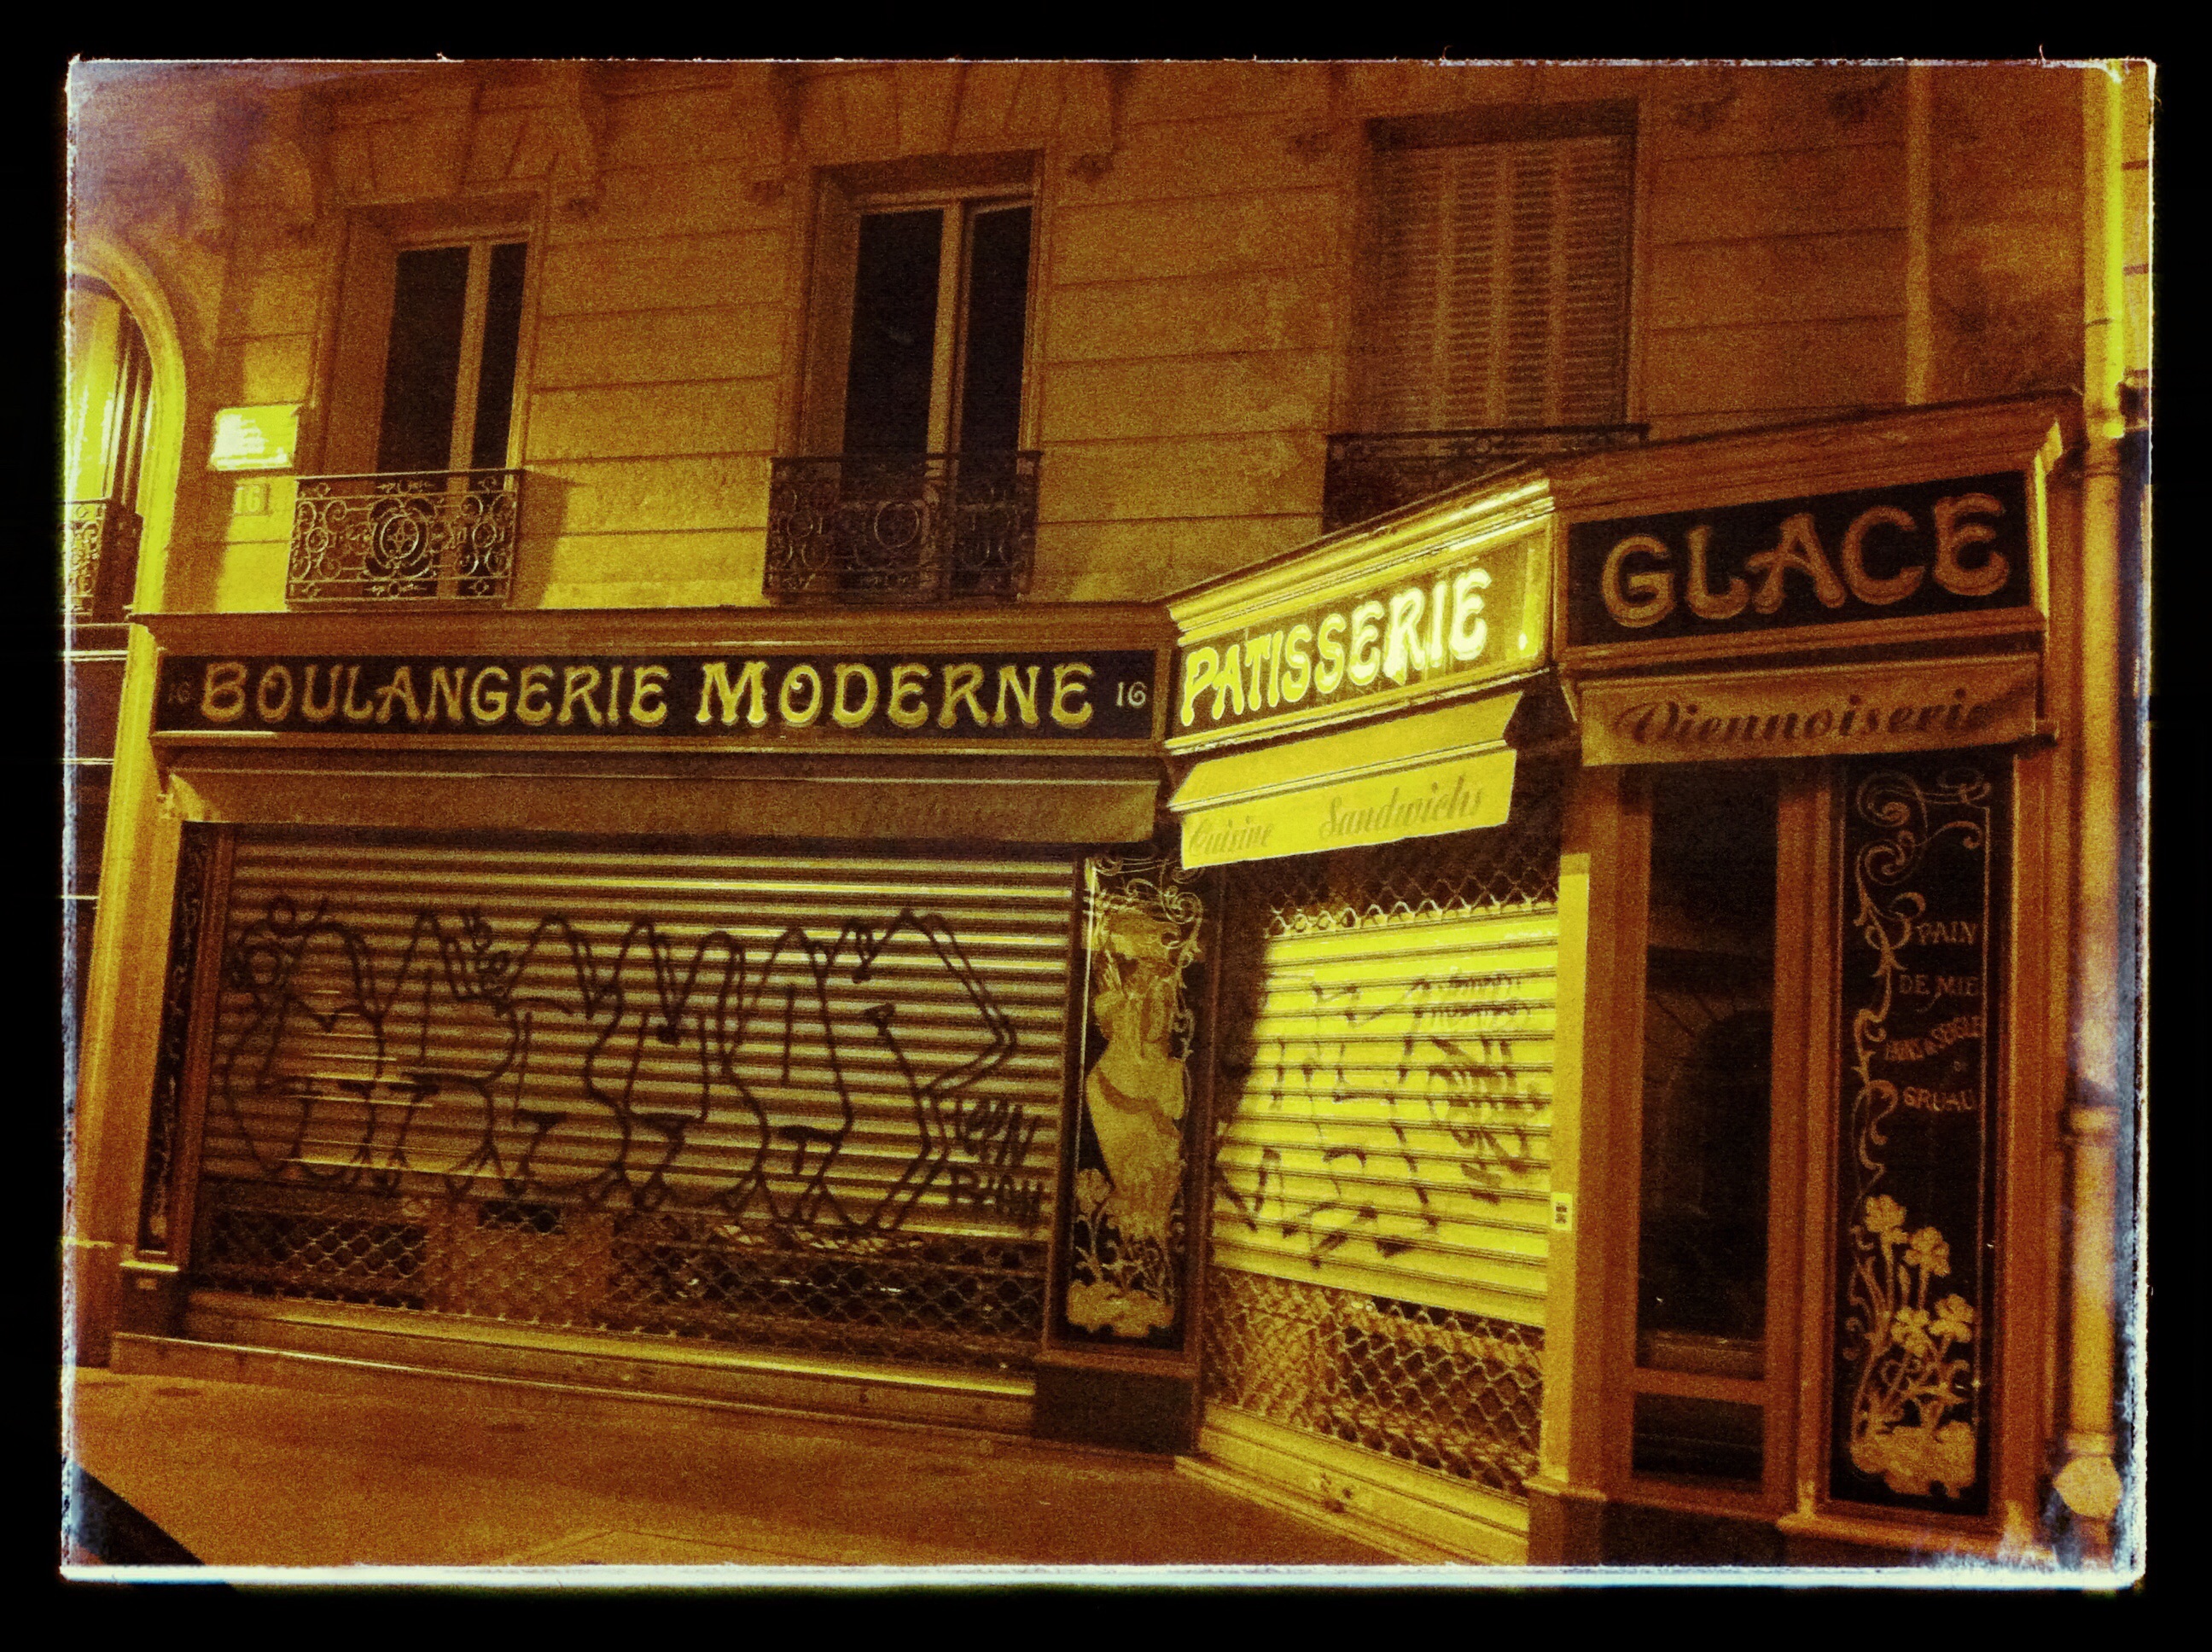
wood, night, restaurant, paris, bar, france, facade, illuminated, places of interest, tourist attraction, abendstimmung, night photograph, ancient history, quartier latin